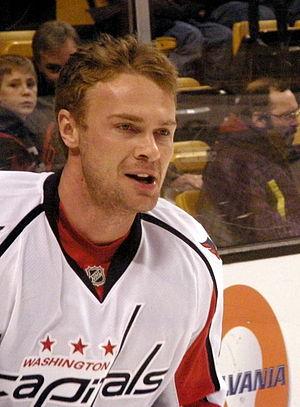
Viktor Nikolaïevitch Kozlov - en russe : Виктор Николаевич Козлов - est un joueur professionnel russe de hockey sur glace qui évoluait au poste de centre.
La saison 2008-2009 des Penguins de Pittsburgh est la quarante-et-unième saison de la franchise de hockey sur glace au sein de la Ligue nationale de hockey. Après une saison 2007-2008 qui s'est conclue par un titre de champion de division ainsi que de conférence, les Penguins ont échoué en finale de la Coupe Stanley contre les Red Wings de Détroit.